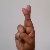
The image shows a hand gesture representing the letter 'R' in Indian Sign Language.